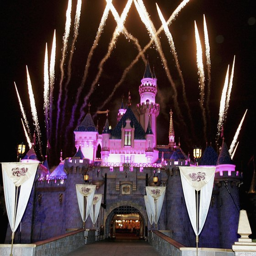
end your first visit with an impressive fireworks show .